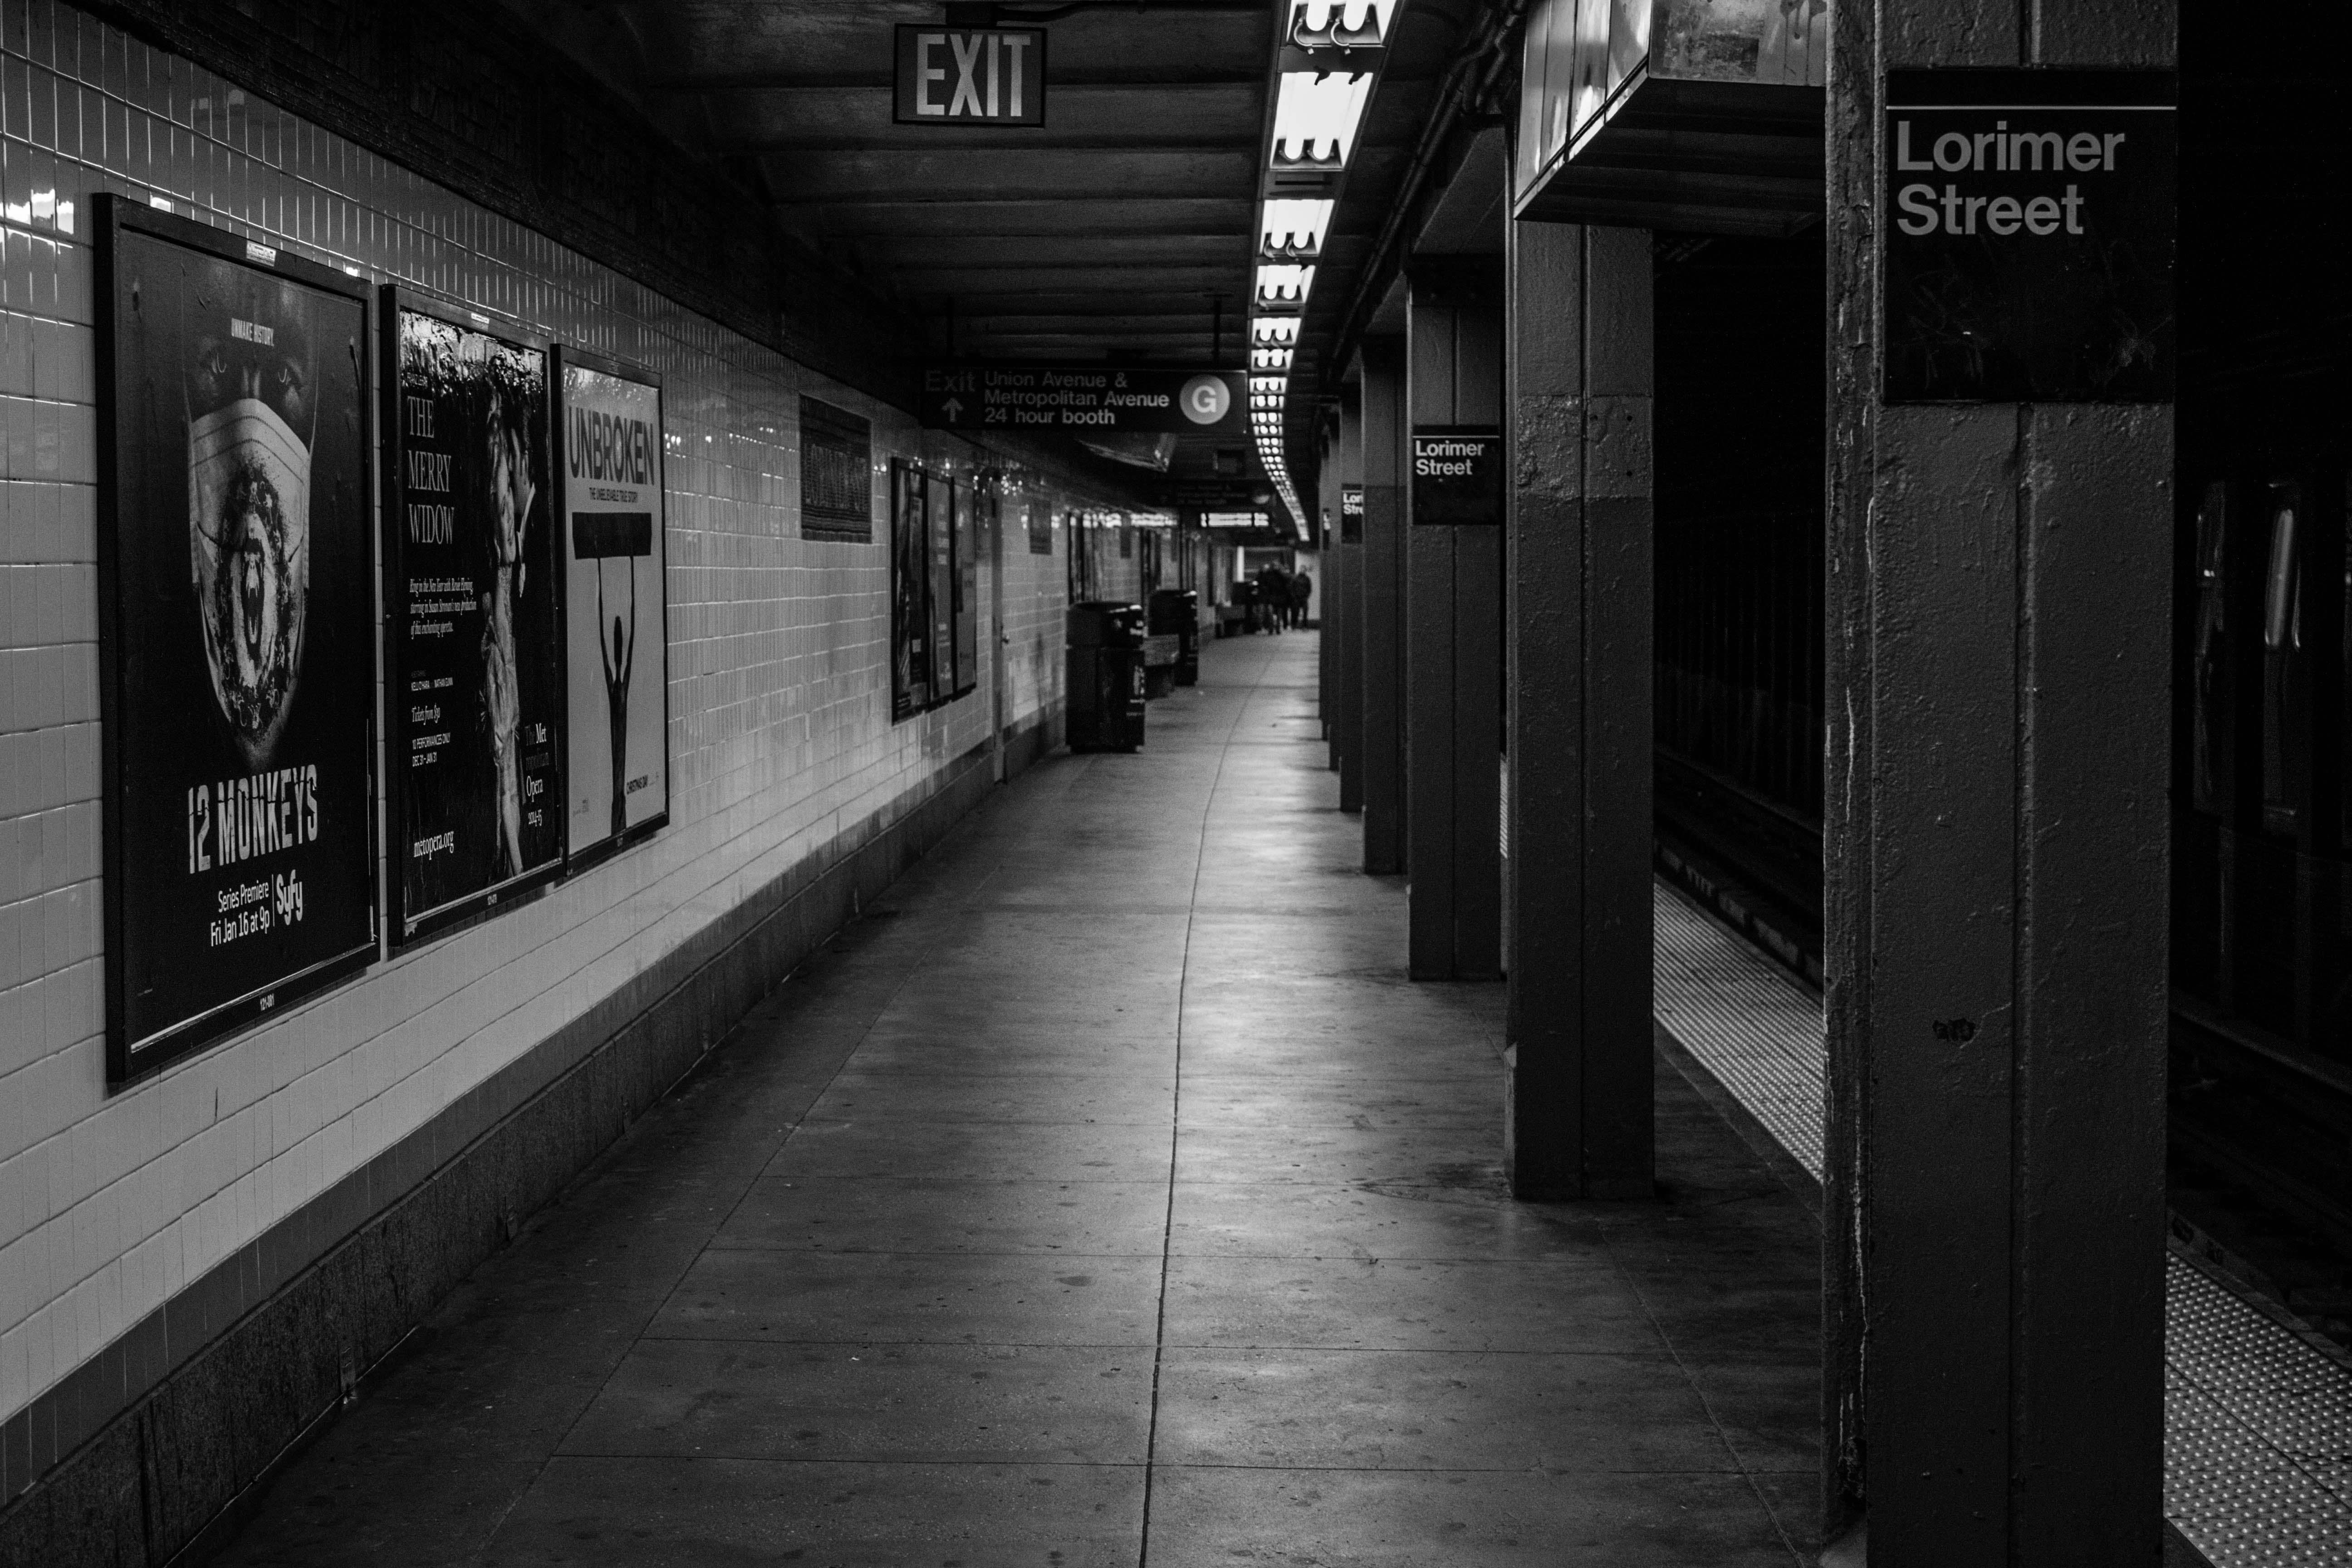
light, black and white, road, white, street, night, photography, alley, urban, new york city, subway, underground, transportation, nyc, platform, darkness, black, monochrome, infrastructure, shape, urban area, monochrome photography, film noir, single lens reflex camera